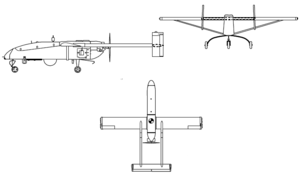
Le RQ-2 Pioneer est un drone développé en collaboration entre les États-Unis et Israël. Répondant à une demande de l’US Navy, c’est le premier drone tactique entré en service dans les forces armées des États-Unis.